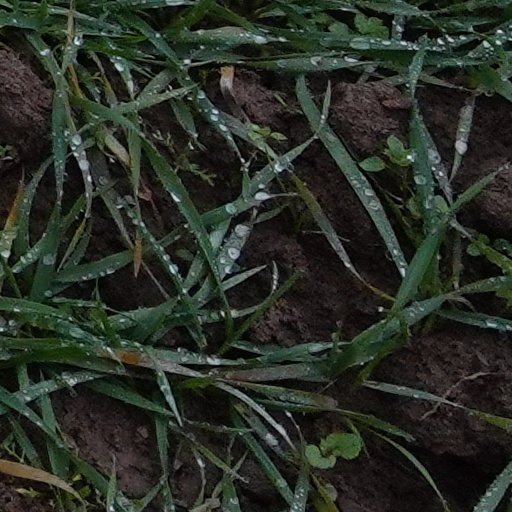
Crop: wheat